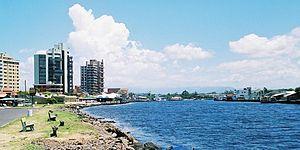
Le rio Mampituba est un cours d'eau brésilien qui sépare les États du Rio Grande do Sul et de Santa Catarina, et qui se jette dans l'Océan Atlantique.